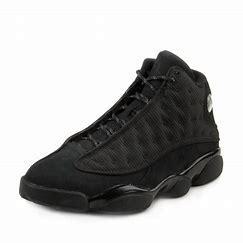
Brand: Jordan
Model: 13